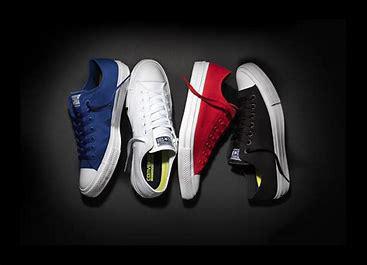
Brand: Converse
Model: Chuck Taylor All